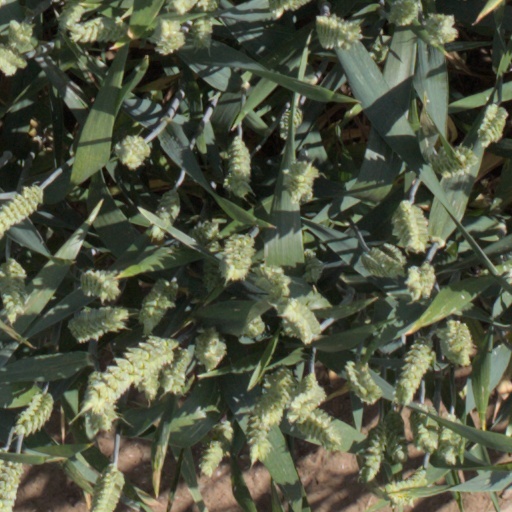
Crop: wheat